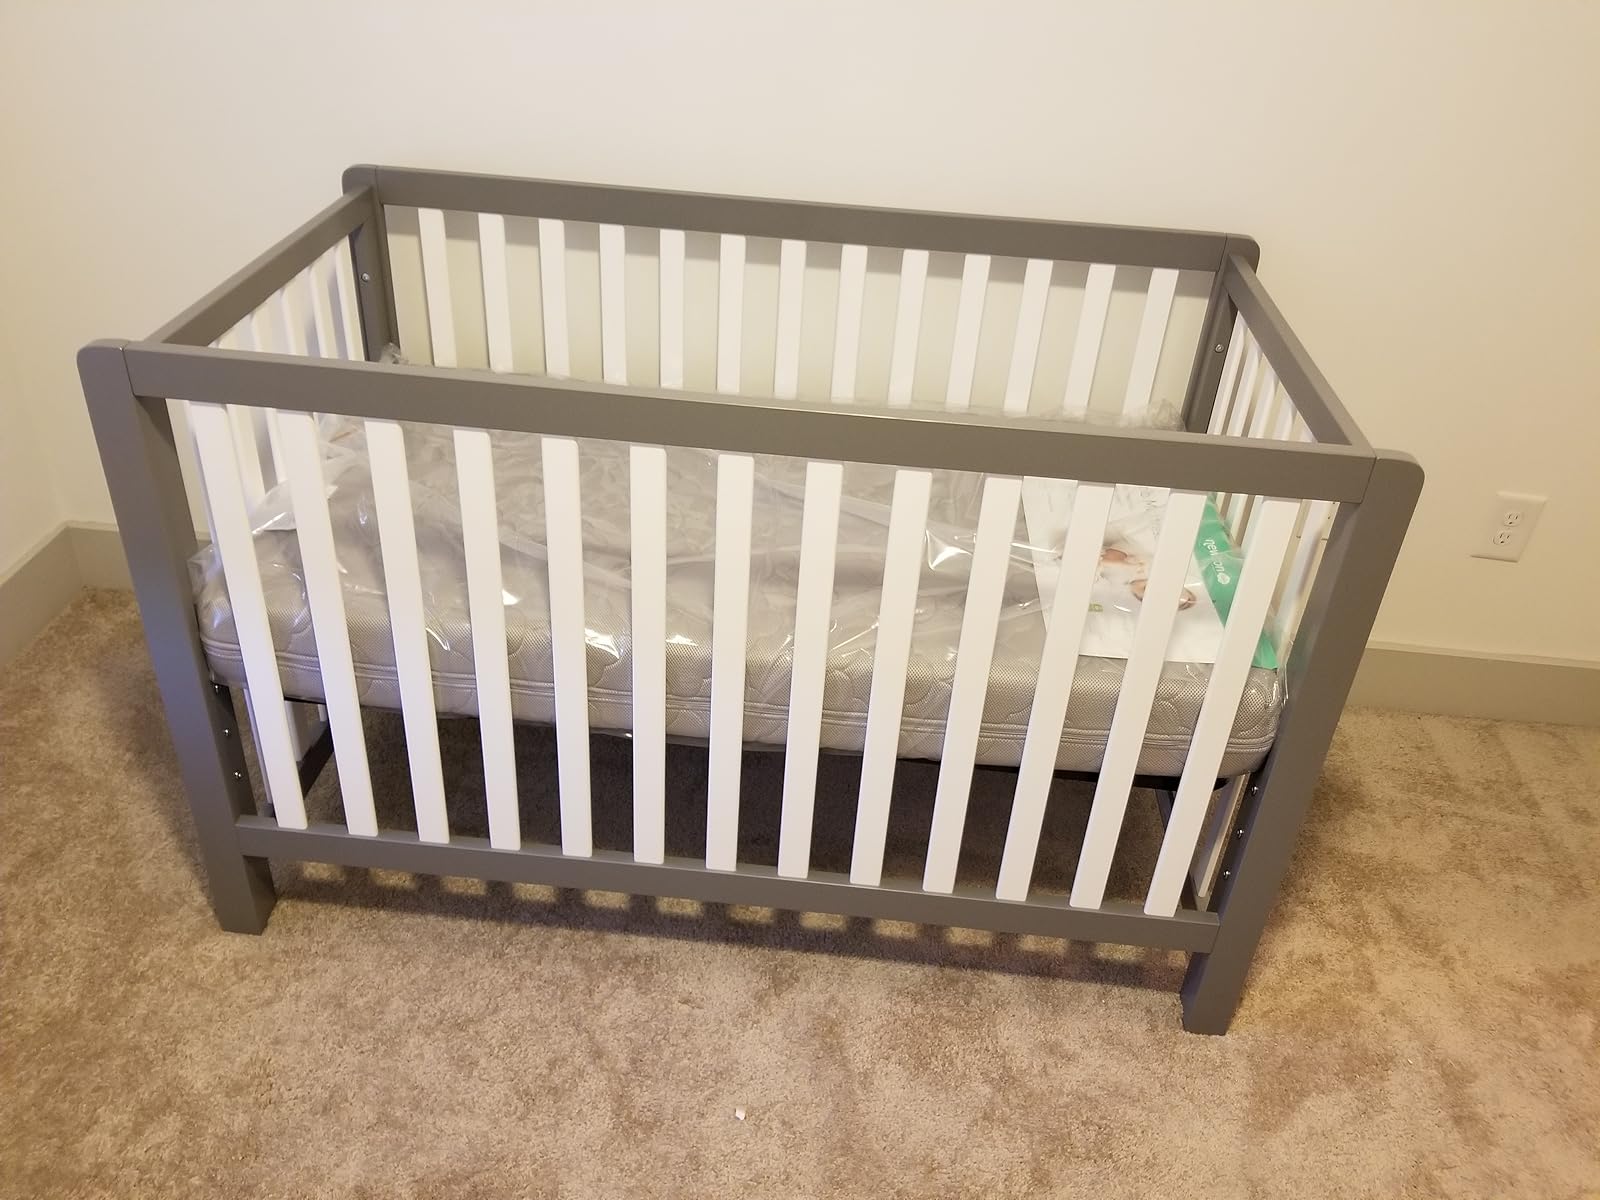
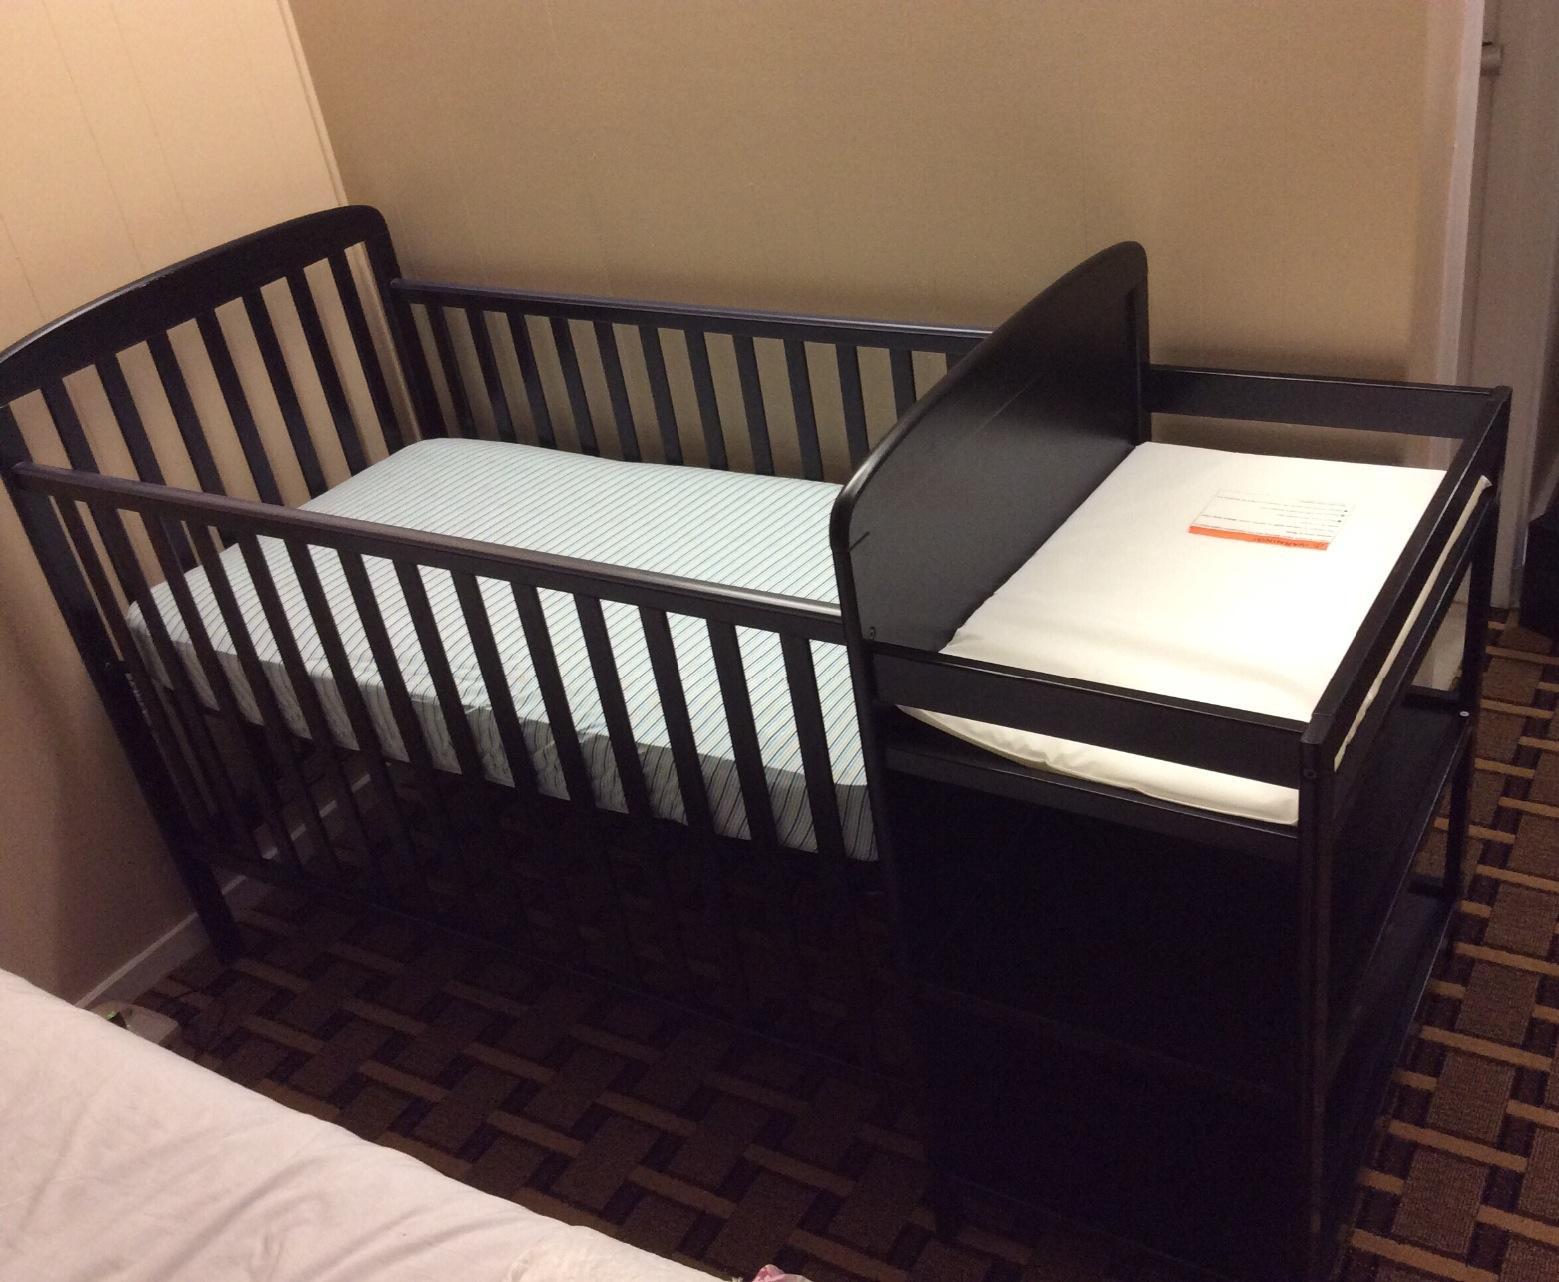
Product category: products_crib
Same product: no